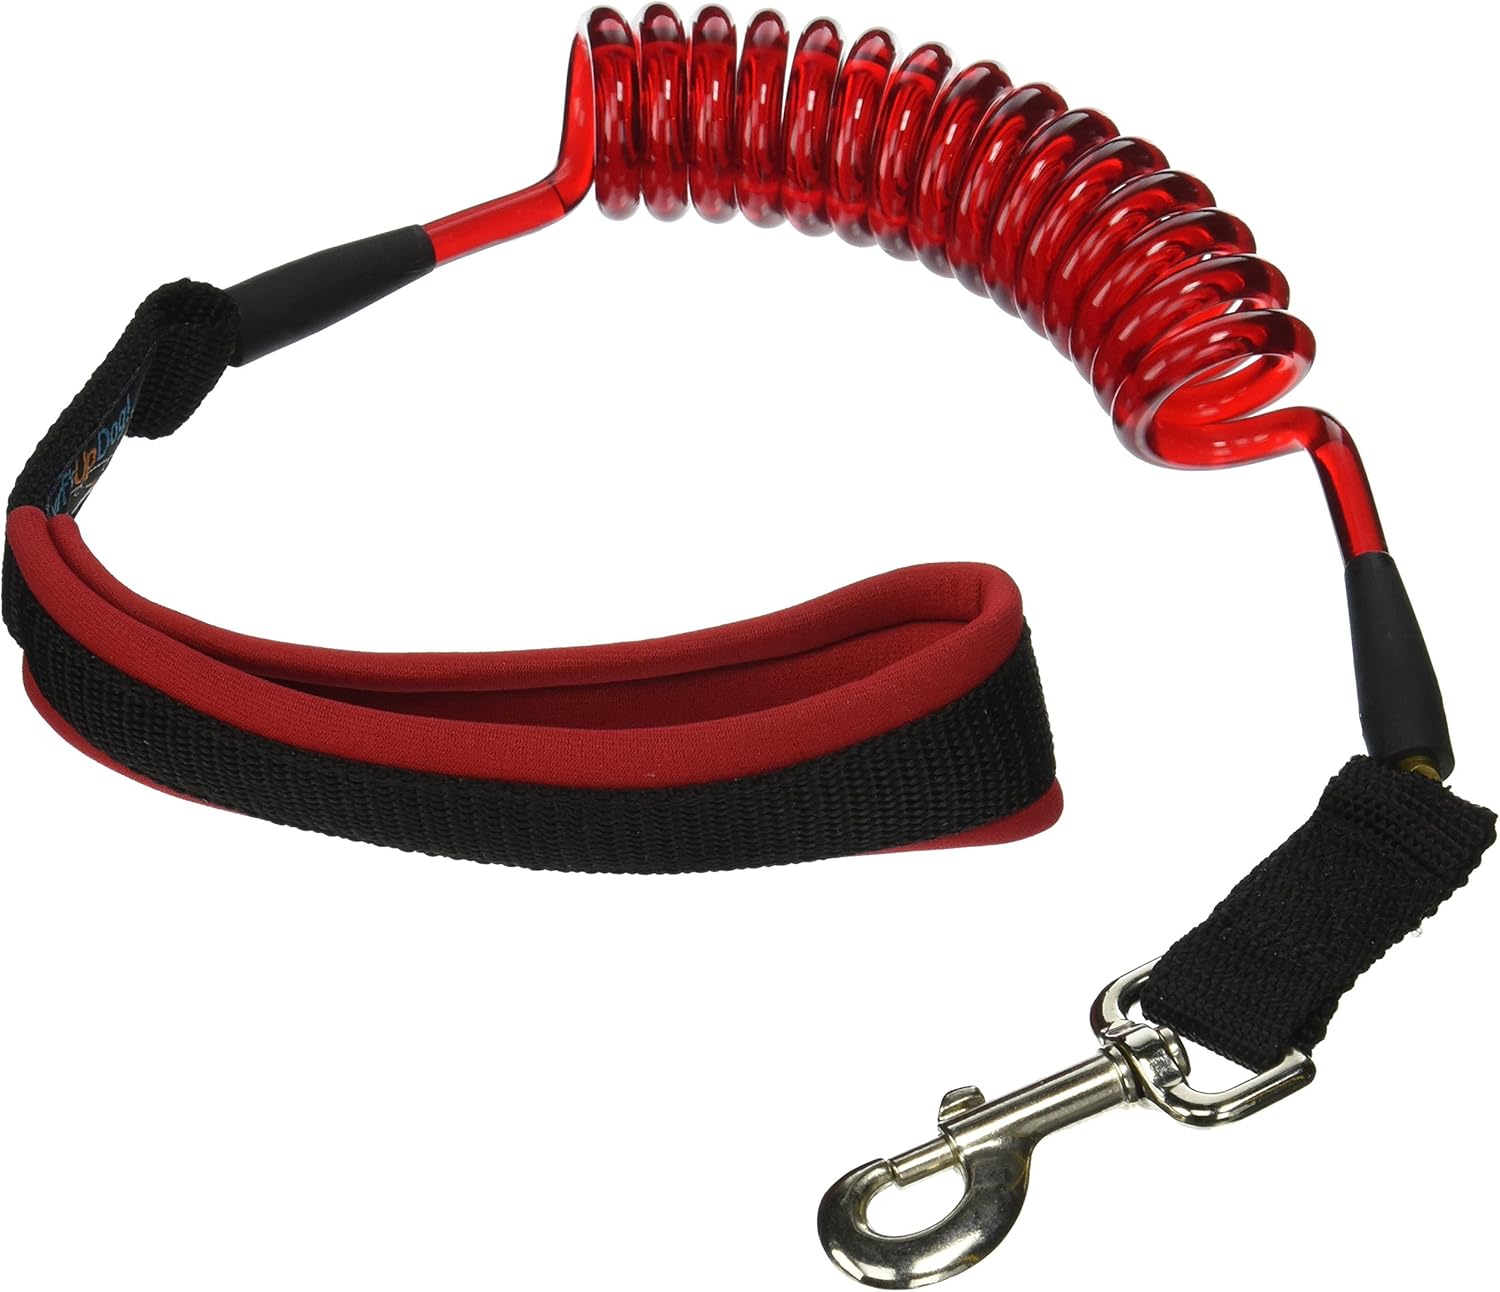
Surf's Up Dog! Jumbo Coil Dog Leash, Red
Category: Pet Supplies
For dogs over 25-pound. Extends to 6-feet. Finally, the no-tangle walk. Surf's up dog coil leashes are the most revolutionary leash on the market today. Made from all the same materials as a surf leash for humans, these leashes are ultra-durable. They are a great alternative to standard retractable leashes. Made of pliant urethane coil that wont drag on the ground, double brass swivels that won't rust and a super-soft neoprene lined handle.
Features: Made in the USA | Won't tangle in your dog's feet | Water, dirt and sand friendly | Absorbes shock when maxing out leash | High tensile strength and unbeatable quality